Grandval, Switzerland

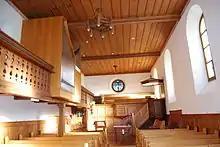
Interior of Grandval parish church

The oldest evidence of a settlement in the area is a reasonable well preserved section of a Roman road. Around 640 what became the Moutier-Grandval Abbey was established outside the village of Grandval. The town of Moutier then developed around the Abbey complex.